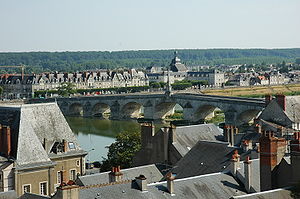
Blois
Blois. Jacques Ange Gabriel-broen krydser Loire
Blois er en fransk by i départementet Loir-et-Cher, som er en del af regionen Centre. Blois ligger med smukke kajer langs Loire midt mellem Orléans og Tours. Indbyggertallet var i 2005 48.600. Blandt byens museer er Maison de la magie, som er bygget op om illusionskunstneren Jean Eugène Robert-Houdin, som var født i byen. Andre kendte blésoises er opfinderen og videnskabsmanden Denis Papin og politikeren Jack Lang, som var kulturminister under præsident Mitterand og borgmester i Blois.